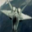
Label: airplane